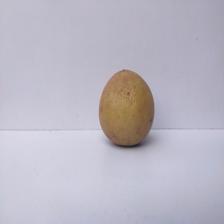
Size: Large